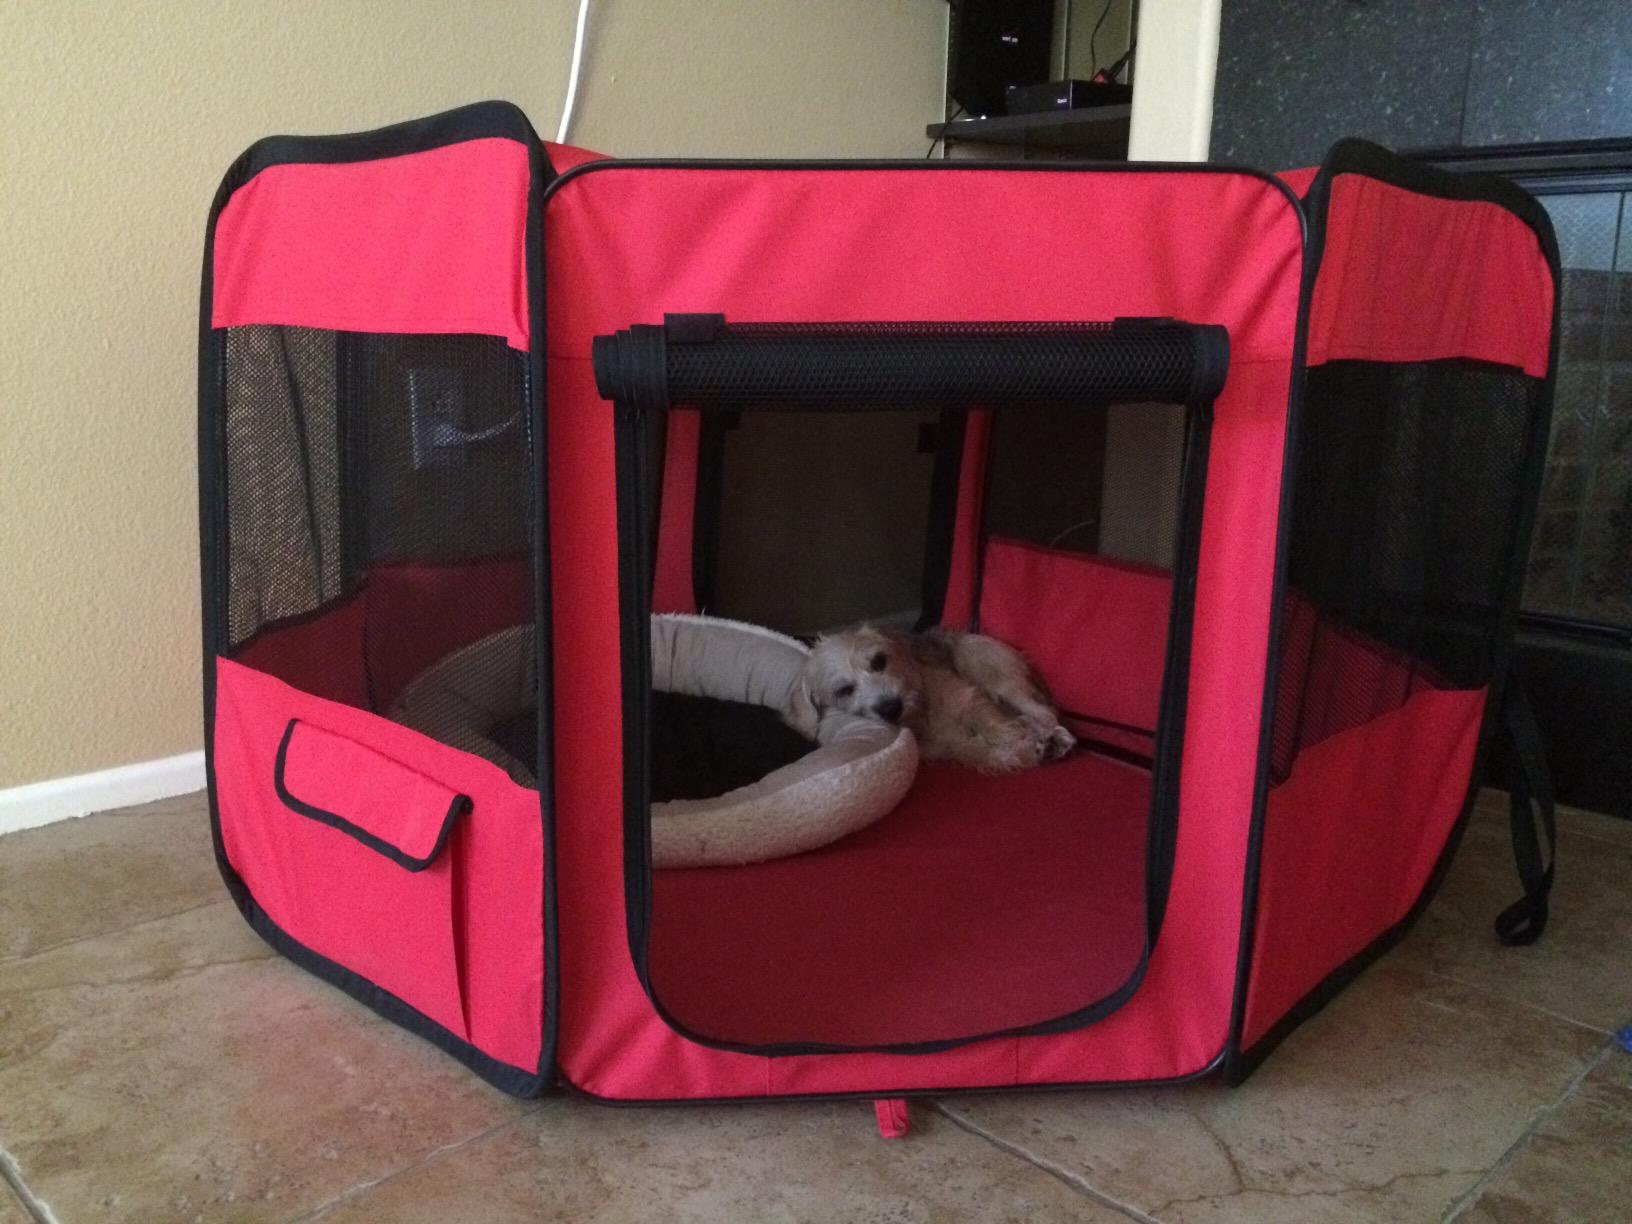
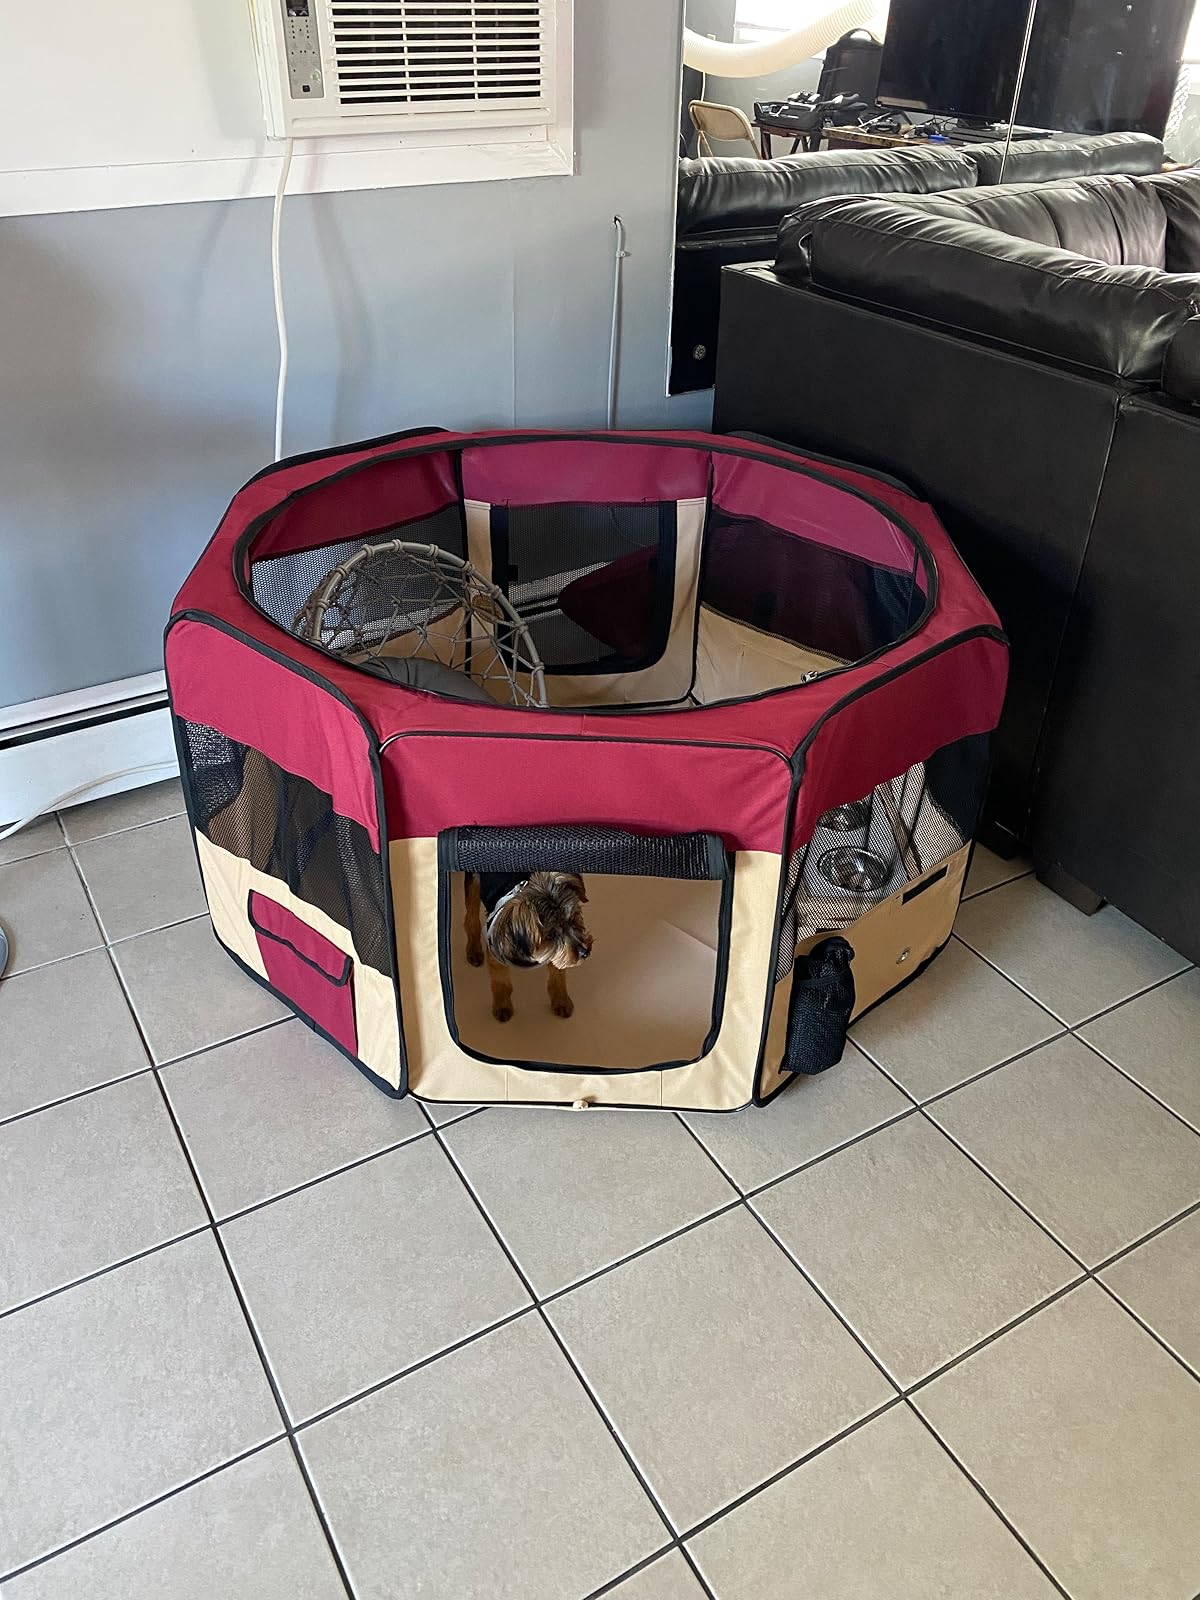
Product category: items_kennel
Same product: no